Vishva Hindu Parishad

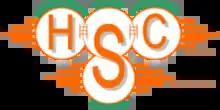
Logo

Hindu Students Council (also known as HSC) is an organisation of Hindu students in the US and Canada. The HSC was set up in 1990 with support from the Vishwa Hindu Parishad of America. Although the HSC says that it became fully independent in 2003, its association with that body was a matter of some debate. Prior to its separation from its parent organisation, it was considered to be the student-wing of the VHP.